Puttakkana Highway

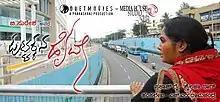
Theatrical poster

Puttakkana Highway ( / ) is a 2011 Indian Kannada drama film starring Shruti and Prakash Raj in the lead roles. The film was directed by B. Suresha. Prakash Rai and Shylaja Nag jointly produced this venture under Duet Movies and Media House banner. Hamsalekha composed the music and H. M. Ramachandra was the cameraman. The story is based on the novel "Puttakkana Medical College" by acclaimed writer and filmmaker Nagathihalli Chandrashekar.